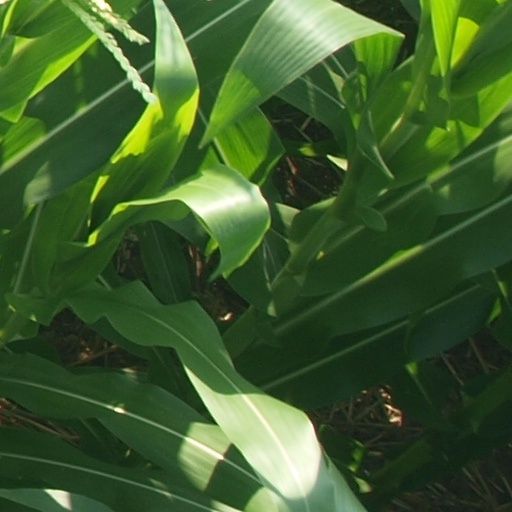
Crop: maize; corn